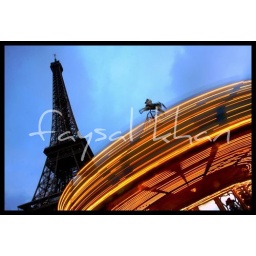
just got the opportunity to use slow shutter when the tower covered by heavy clouds all of a sudden.